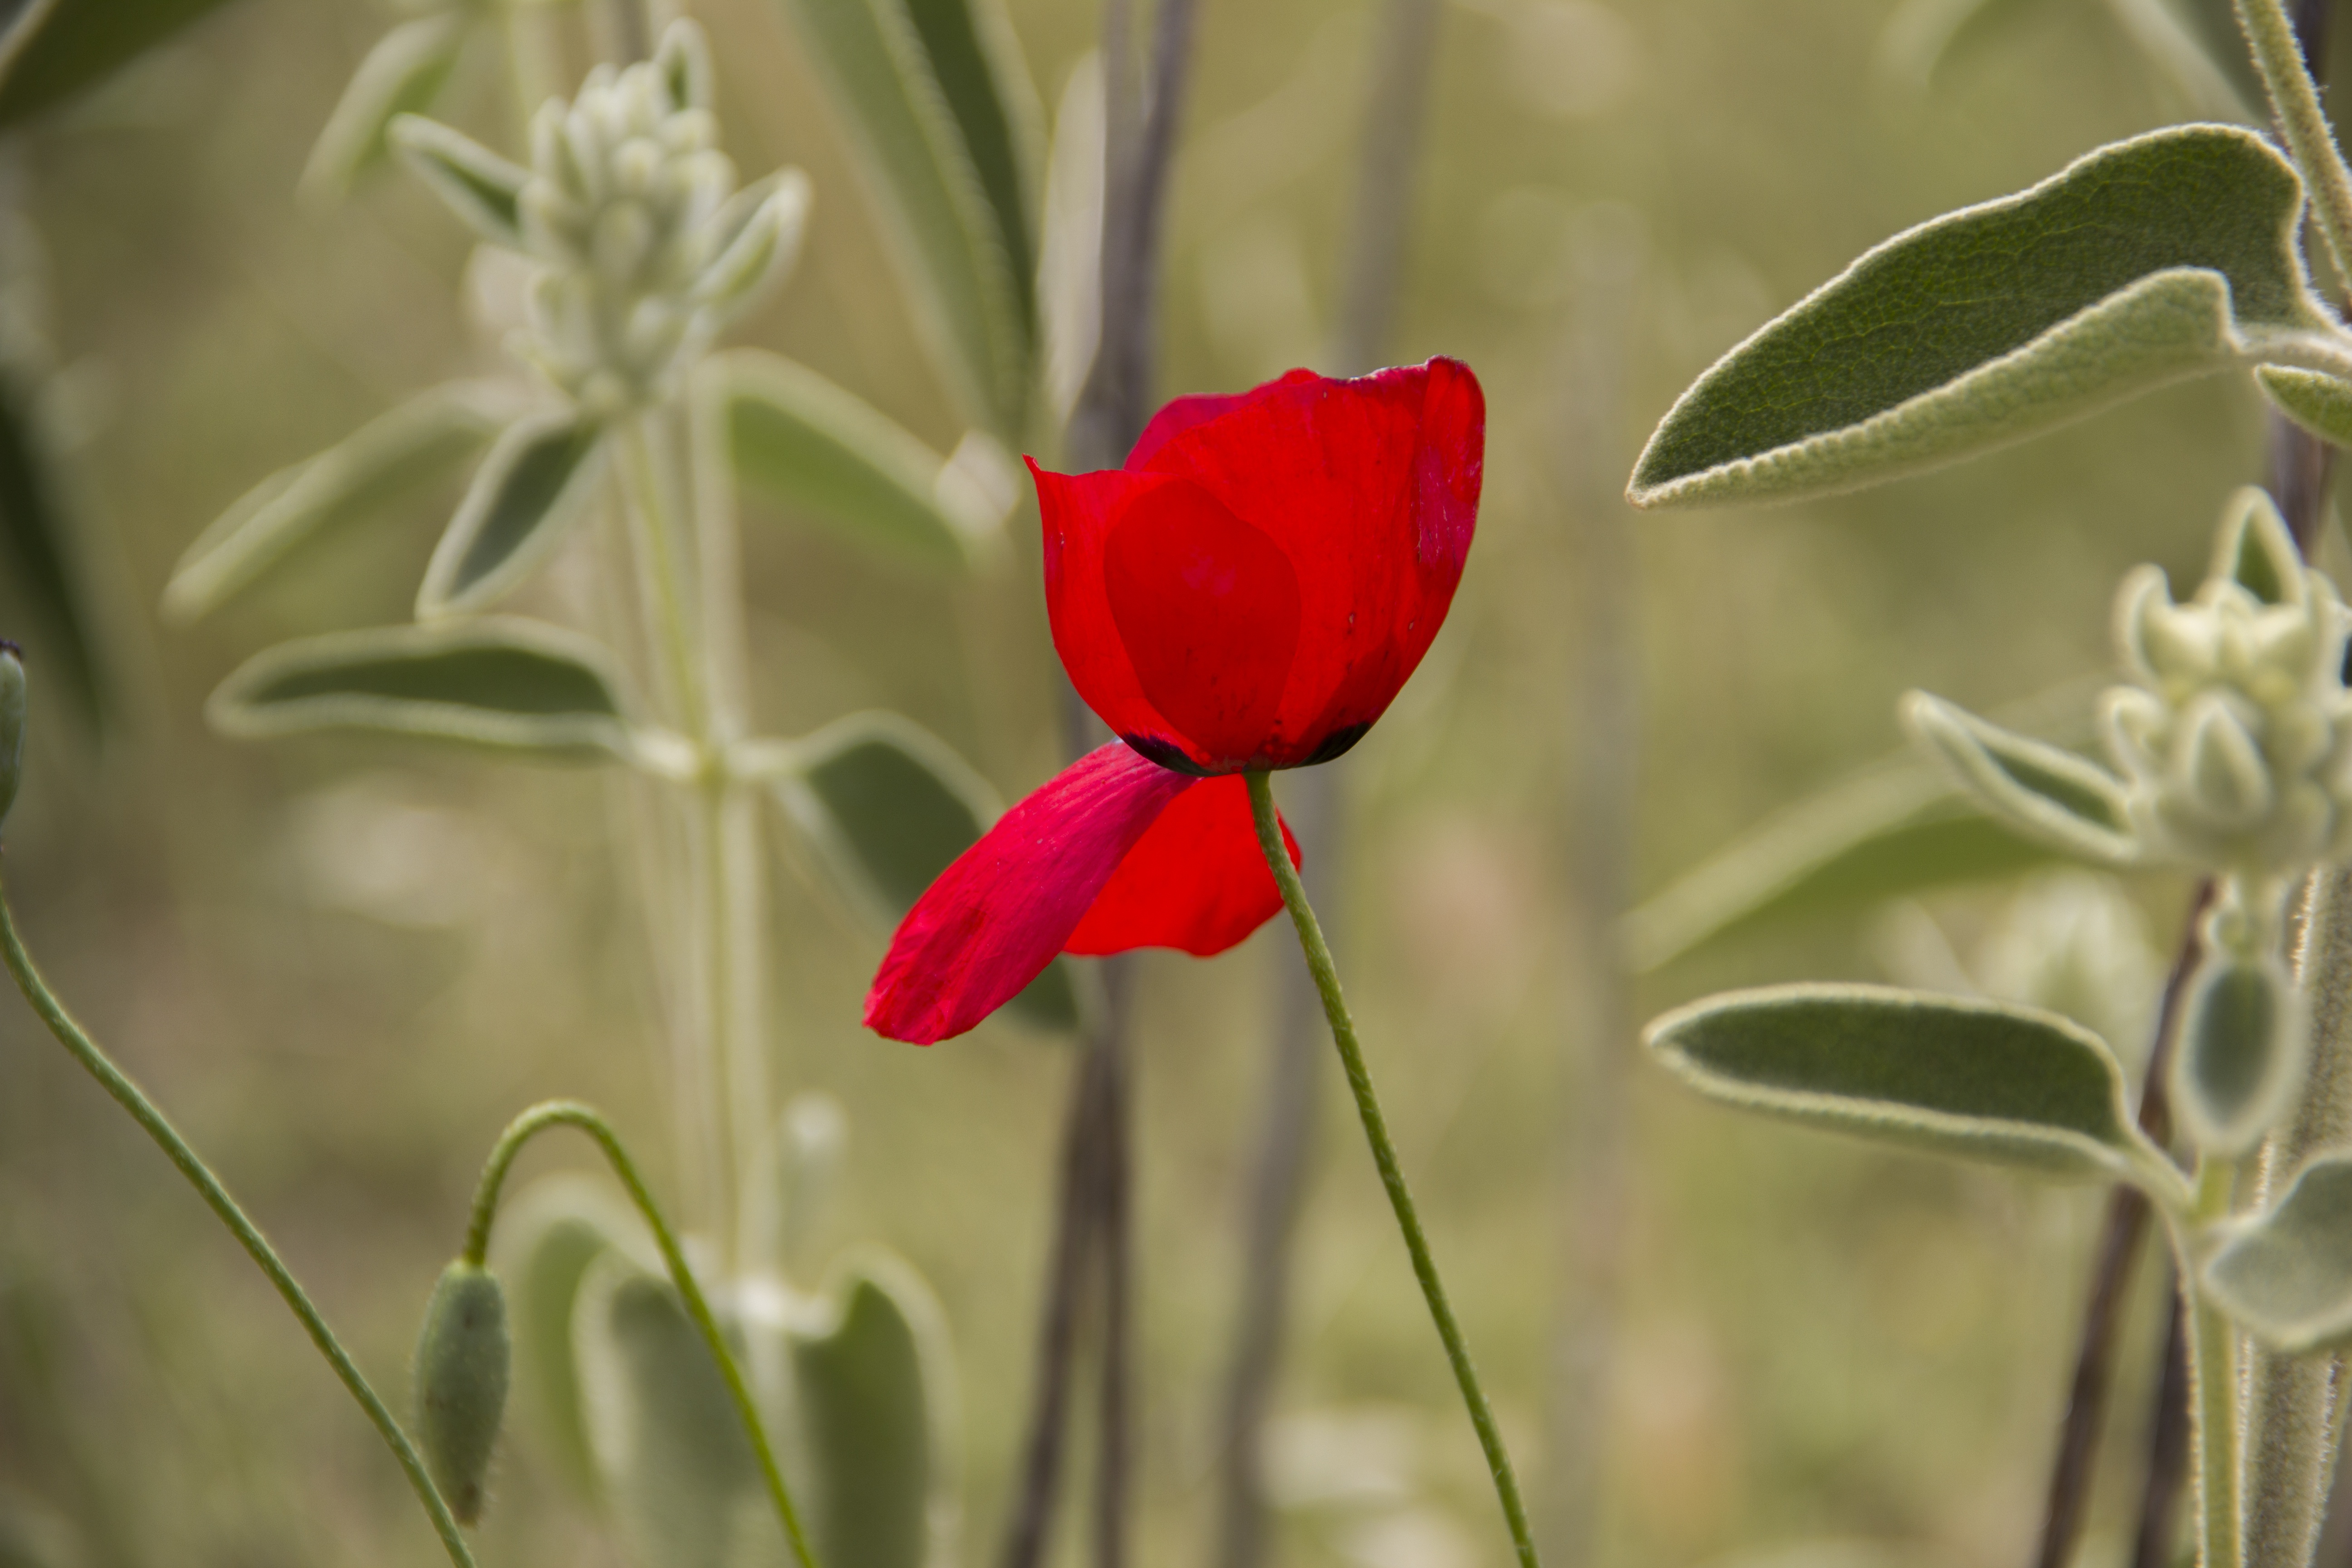
plant, flower, petal, red, botany, flora, wildflower, poppy, macro photography, flowering plant, papaver rhoeas, plant stem, land plant